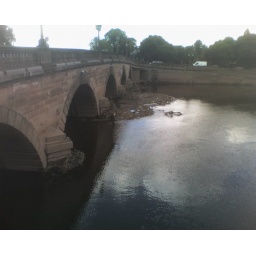
after the flooding; high water mark visible near the top of the bridge parapet